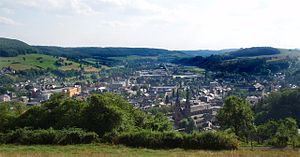
Diekirch / Galleri
Diekirch er en kommune og en by i Luxembourg. Kommunen, som har et areal på 12,42 km², ligger i kantonen Diekirch i distriktet Diekirch. I 2005 havde kommunen 6.165 indbyggere. Byen Diekirch er kantonen Diekirch administrerende center. Diekirch ligger ved bredden af floden Sûre.